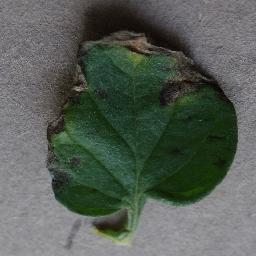
Label: Tomato___Early_blight